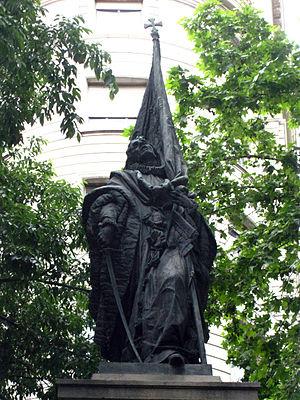
Rafael Casanova i Comes, né vers 1660 à Moià et mort le 2 mai 1743 à Sant Boi de Llobregat, est un juriste et homme politique espagnol de Catalogne. Partisan de l'archiduc Charles de Habsbourg pendant la guerre de Succession d'Espagne, il est, en 1713-1714, le dernier chef des conseillers du Conseil des Cent de Barcelone.